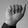
ASL letter: A